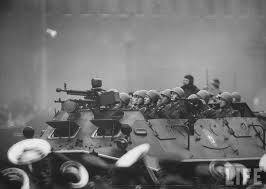
Label: BTR-60